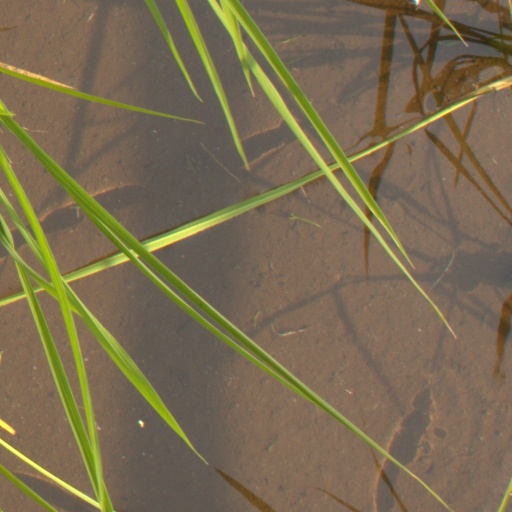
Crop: rice